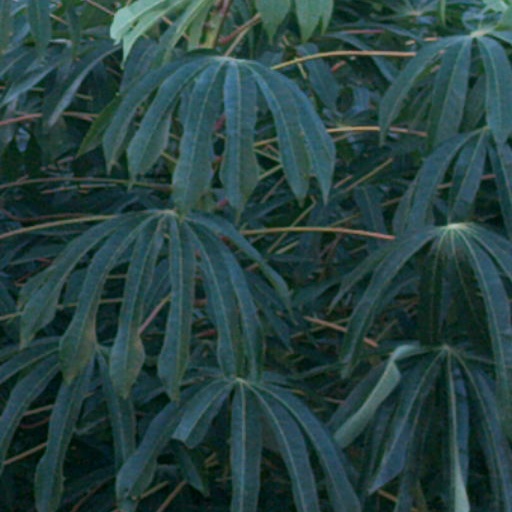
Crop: cassava